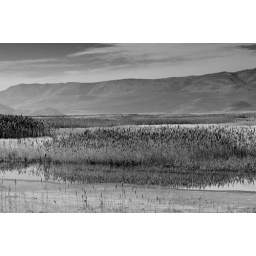
The bird refuge in black and white lends itself to interesting contrasts and textures.